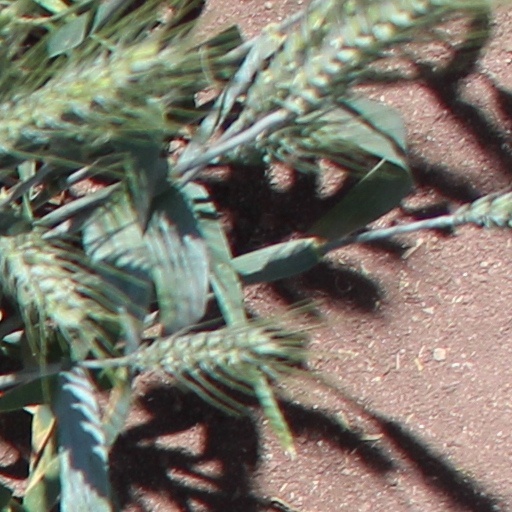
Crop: wheat